Boxing

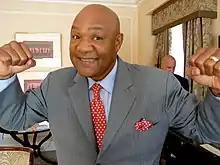
George Foreman, a two-time heavyweight champion and former Olympic gold medalist, in 2009

Amateur boxing may be found at the collegiate level, at the Olympic Games, Commonwealth Games, Asian Games, etc. In many other venues sanctioned by amateur boxing associations. Amateur boxing has a point scoring system that measures the number of clean blows landed rather than physical damage. Bouts consist of three rounds of three minutes in the Olympic and Commonwealth Games, and three rounds of three minutes in a national ABA (Amateur Boxing Association) bout, each with a one-minute interval between rounds.